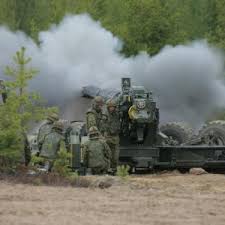
Label: 2S19_MSTA